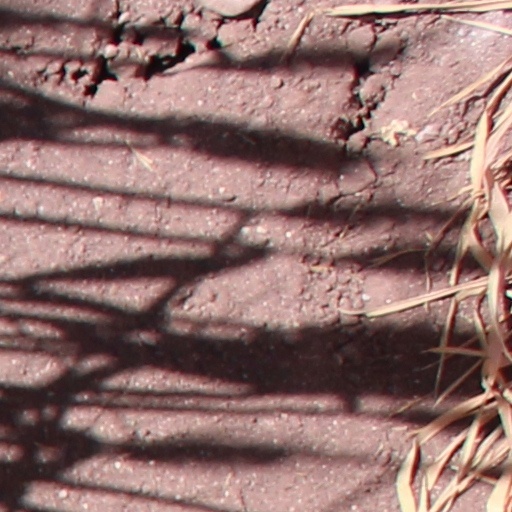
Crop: wheat